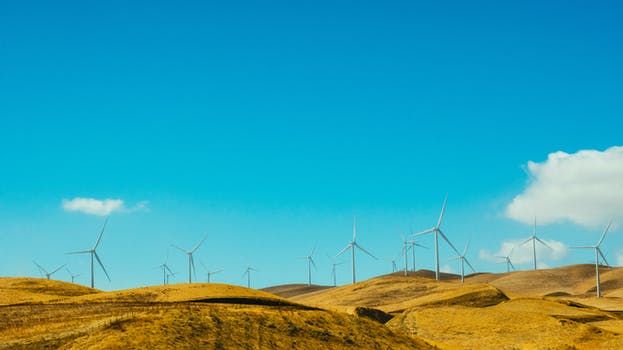
Label: No Watermark